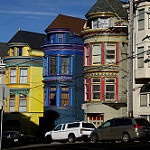
Label: buildings